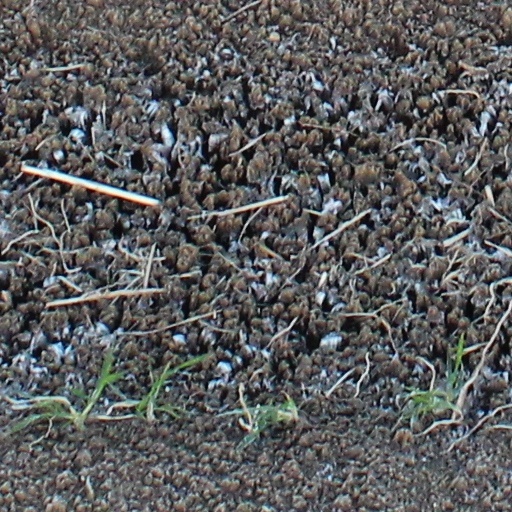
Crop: wheat